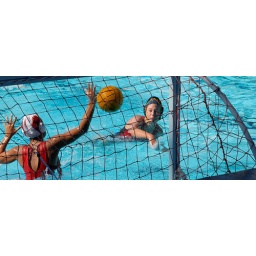
Menlo School girls water polo team competing against Woodside High School. Photo by Keegan Williams.